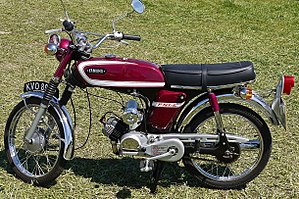
Yamaha FS1
Yamaha FS1
Yamaha FS1 er en knallert produceret af Yamaha. Den havde sin storhedstid i 1970'erne, men er blevet produceret helt op i 1990'erne. Motoren var en 49 cm³ fartvindskølet totaktsmotor. Knallerten har været produceret i mange forskellige modeller. På det danske marked kom den i en 4-gearet version, men efter stramningen af knallertlovgivningen også i en 2-gearet udgave. Den blev produceret i en DX version med skivebremse, og en k1 version med tromlebremse.